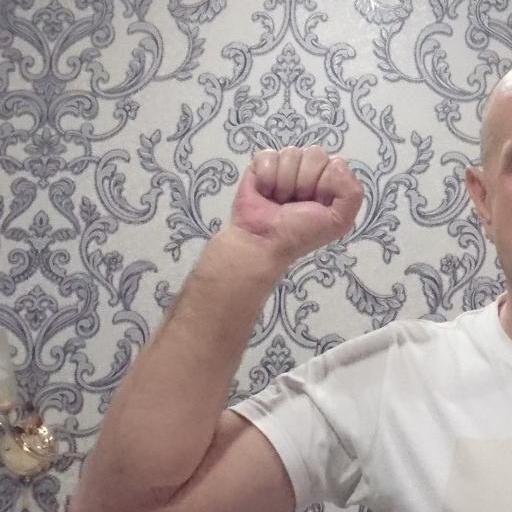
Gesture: fist